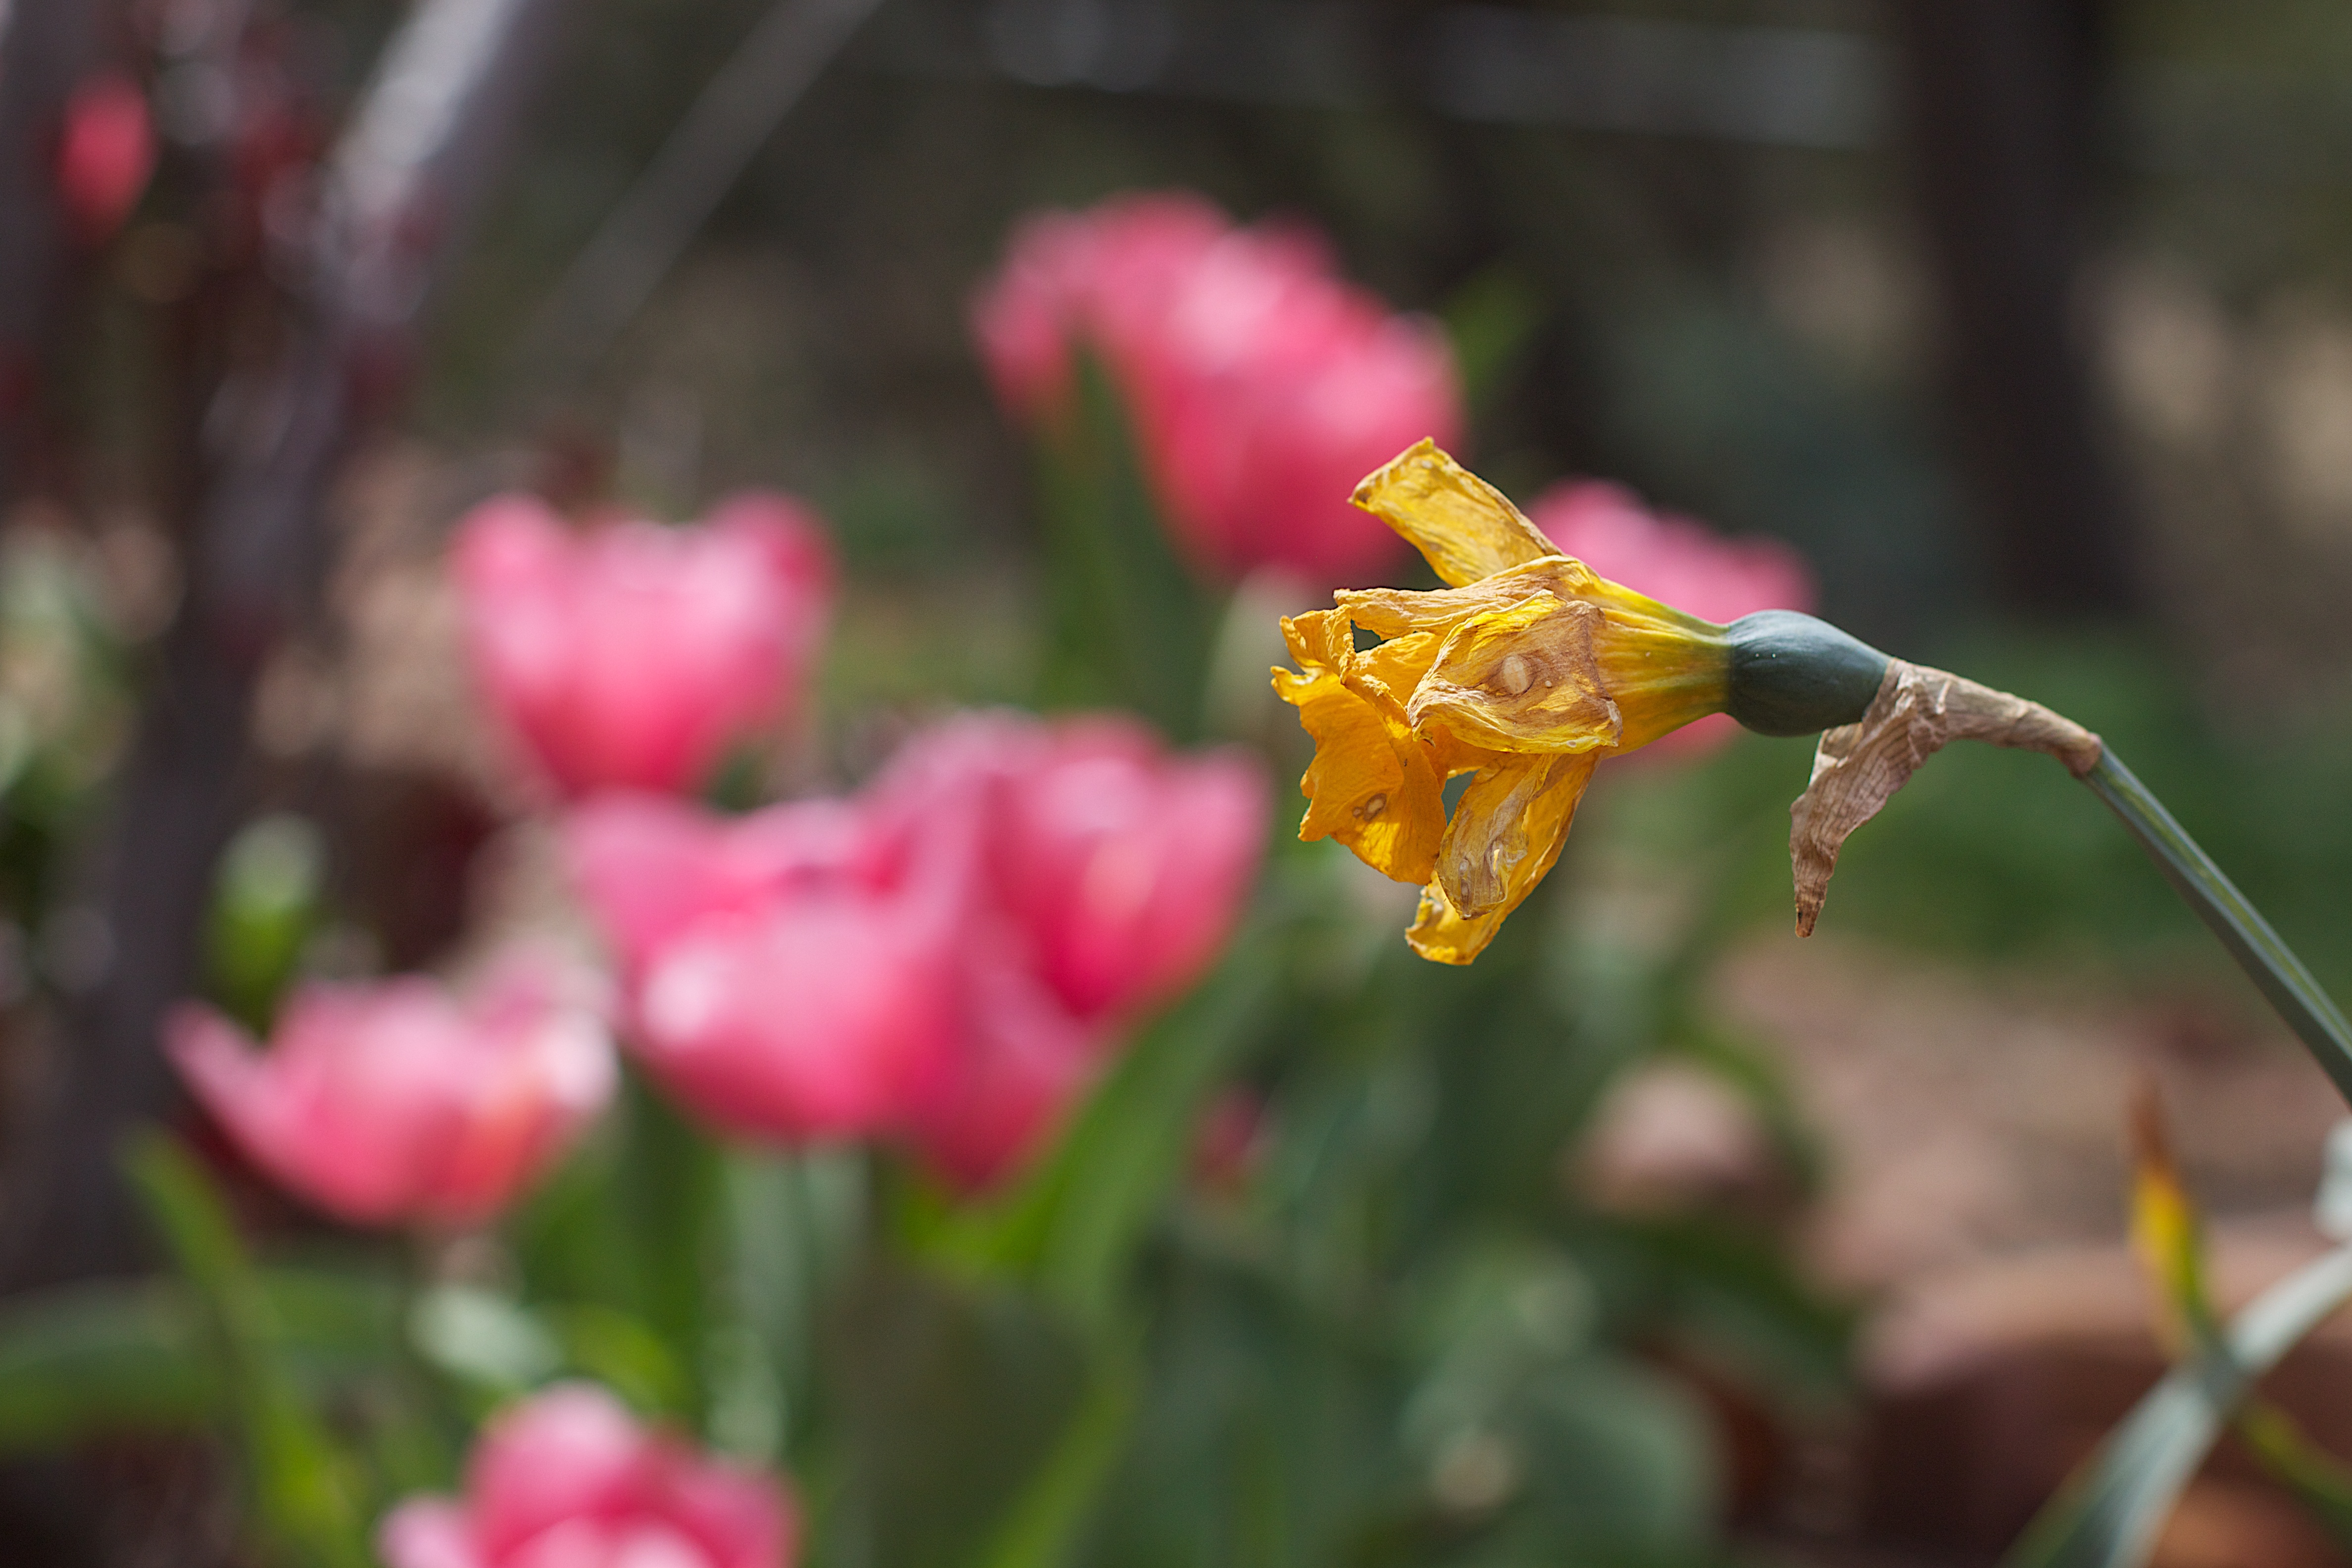
blossom, plant, flower, petal, tulip, produce, botany, daffodil, flora, wildflower, shrub, 2011365, macro photography, flowering plant, land plant